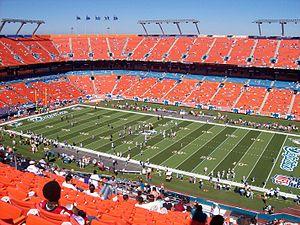
La Gold Cup 2013, disputée aux États-Unis, est la douzième édition de la Gold Cup et la vingt-et-deuxième coupe des nations de l'Amérique du Nord, d'Amérique centrale et des Caraïbes.
Le Hard Rock Stadium est un stade de football américain et de baseball situé à Miami Gardens, dans la banlieue nord de Miami, en Floride.